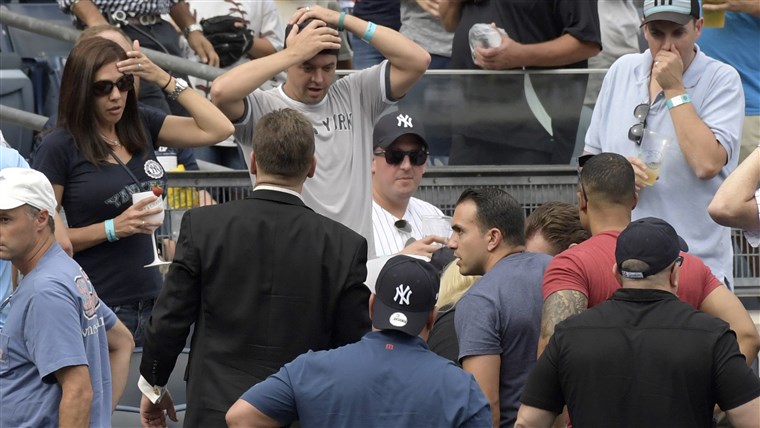
Gender: women